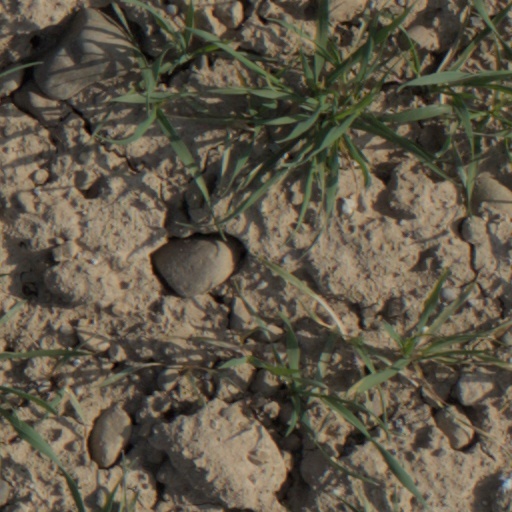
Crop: wheat